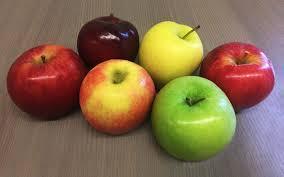
Label: apples